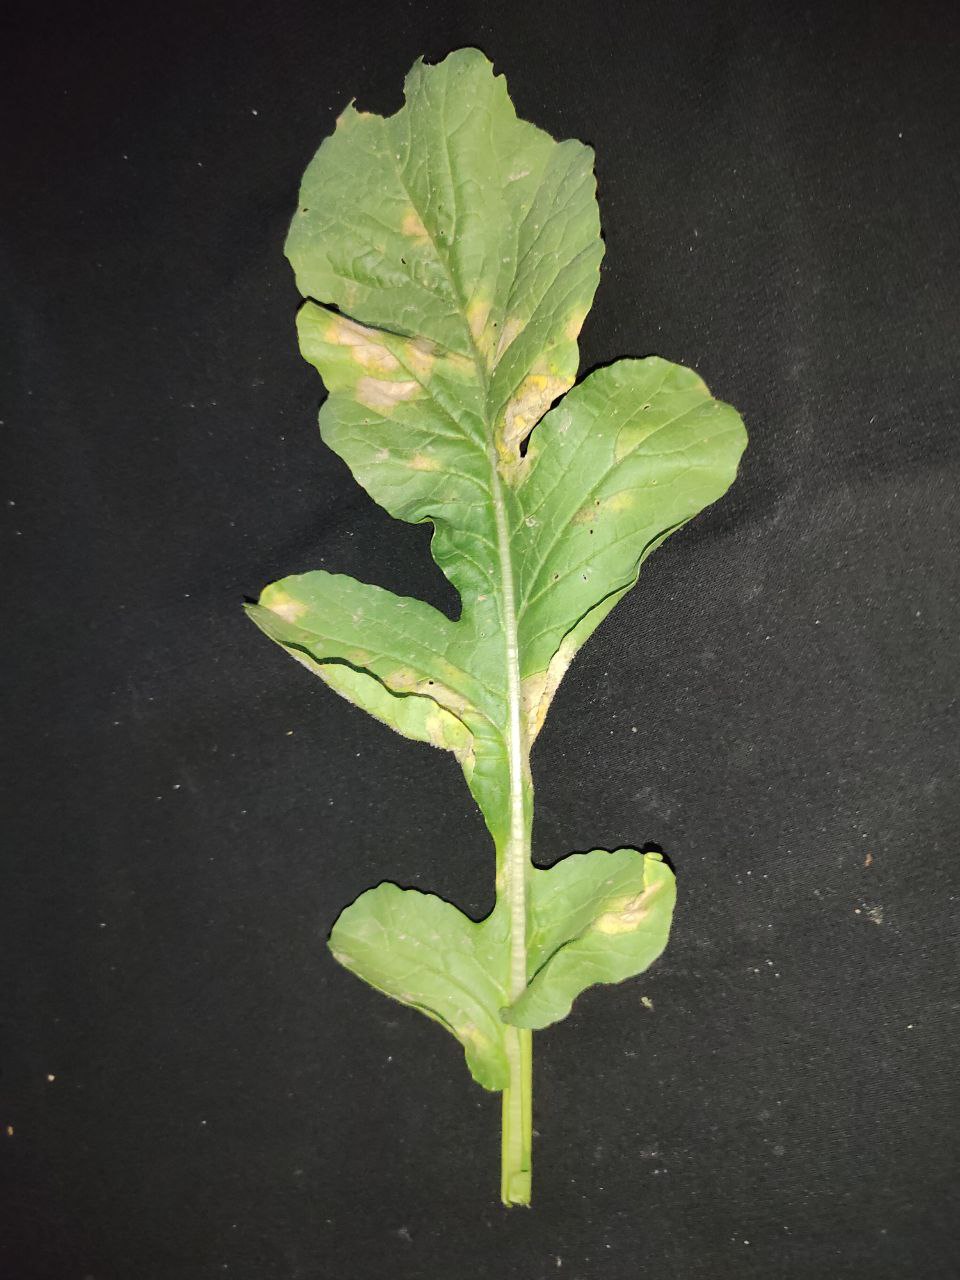
Label: Mosaic virus